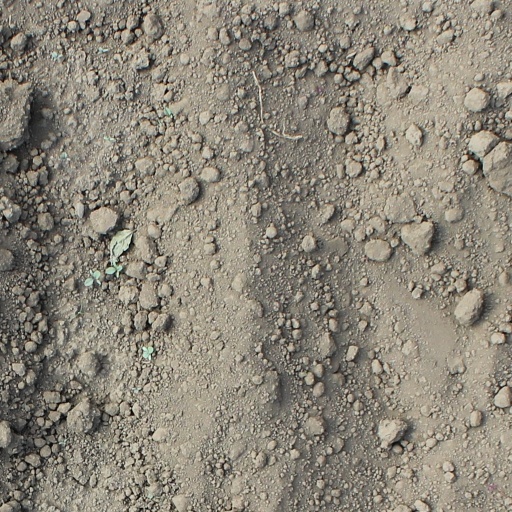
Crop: soybean